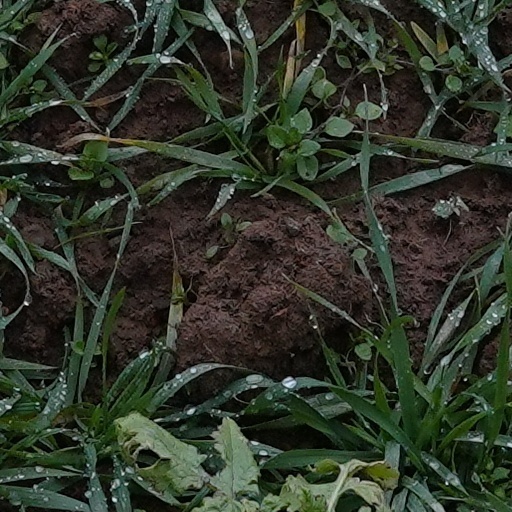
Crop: wheat